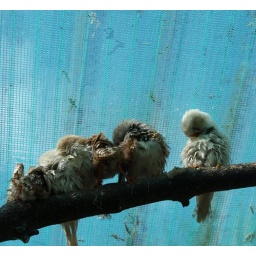
Bath time in the bird house